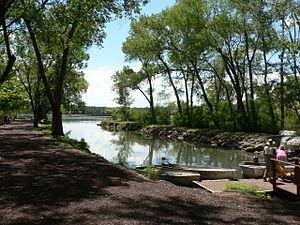
Pinetop-Lakeside est une ville américaine située dans le comté de Navajo en Arizona. Elle est née en 1984 de la fusion des villes voisines de Pinetop et de Lakeside. Selon le recensement de 2010, Pinetop-Lakeside compte 4 282 habitants. La municipalité s'étend sur 11,24 milles carrés, dont 11,17 milles carrés de terres.